Electroplating

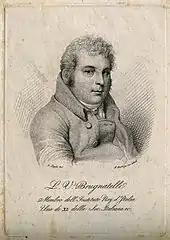
Luigi Valentino Brugnatelli

Electroplating was invented in Europe by Italian chemist Luigi Valentino Brugnatelli in 1805. Brugnatelli used his colleague Alessandro Volta's invention of five years earlier, the voltaic pile, to facilitate the first electrodeposition. Brugnatelli's inventions were suppressed by the French Academy of Sciences and did not become used in general industry for the following thirty years. By 1839, scientists in Britain and Russia had independently devised metal-deposition processes similar to Brugnatelli's for the copper electroplating of printing press plates.